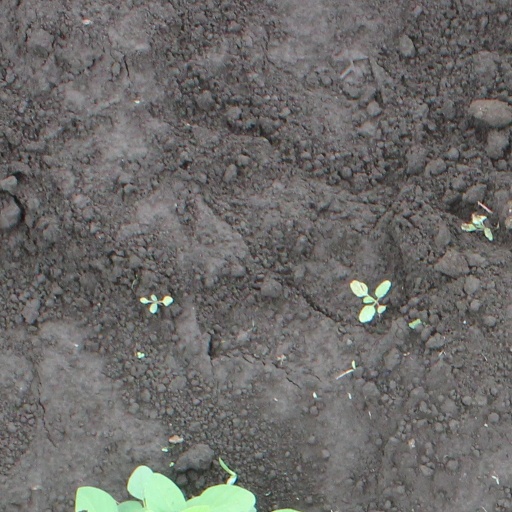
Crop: soybean